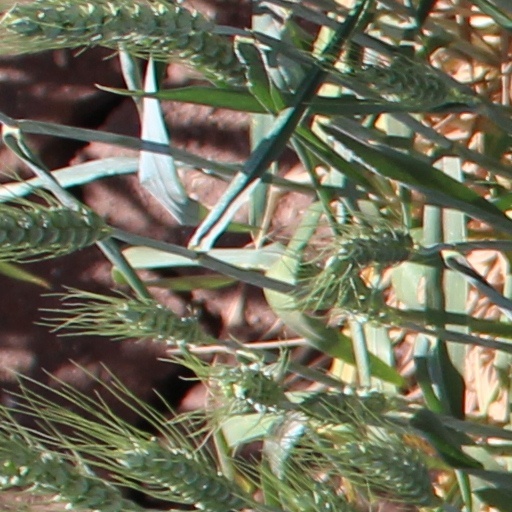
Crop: wheat